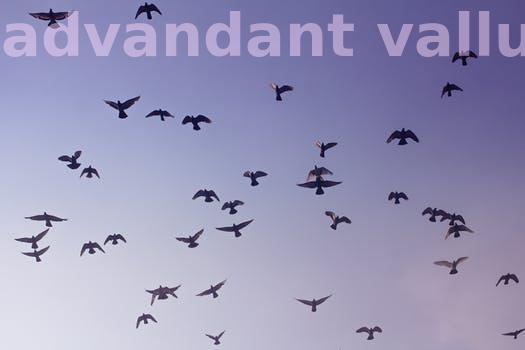
Label: Watermark